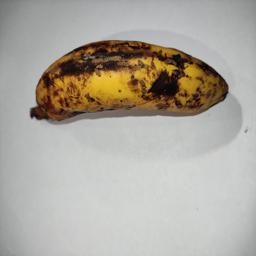
Banana variety: Sagor Kola